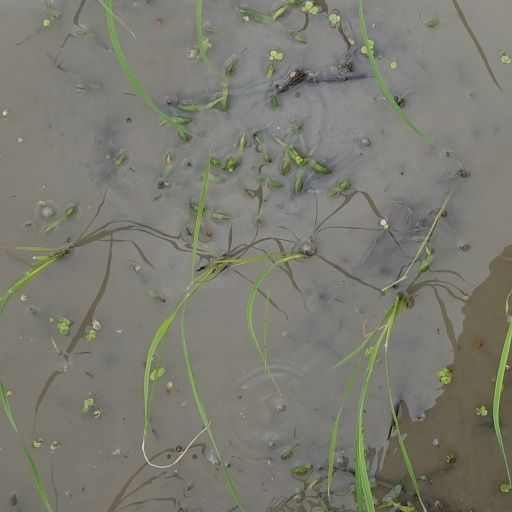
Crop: rice